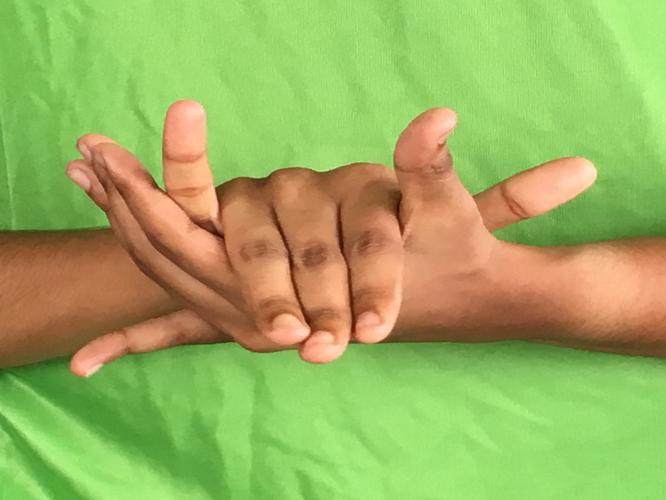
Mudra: Kurma
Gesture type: double_hand